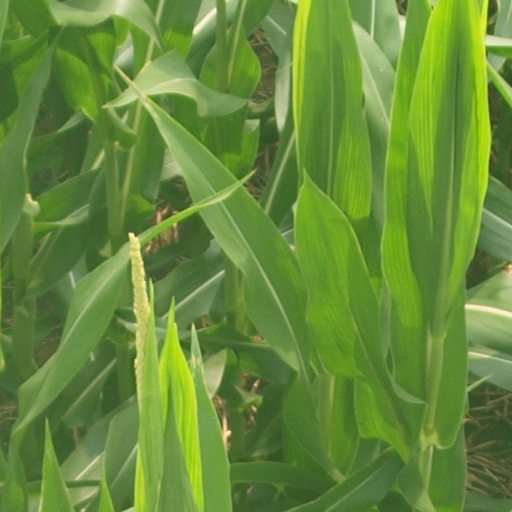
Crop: maize; corn